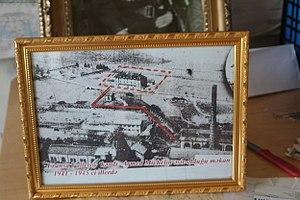
Valleroy est une commune française située dans le département de Meurthe-et-Moselle, en région Grand Est.